Sarona (colony)

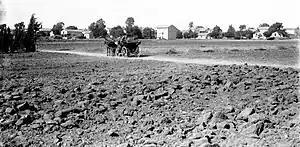
Sarona, early 1900s

In August 1871, the Templers purchased 60 hectares of land from a Greek monastery north of Jaffa. Part of the Plains of Sharon (after which it was named), near the River Auja (Yarkon), it was four kilometres from Jaffa. In October 1871, the foundation stones were laid for the first houses. Extreme hardship and disease took a heavy toll in human life during the first few years. Malaria caused the deaths of 28 of the 125 settlers of Sarona in 1872 alone. In an effort to dry the marshy land, 1,300 eucalyptus trees were planted.